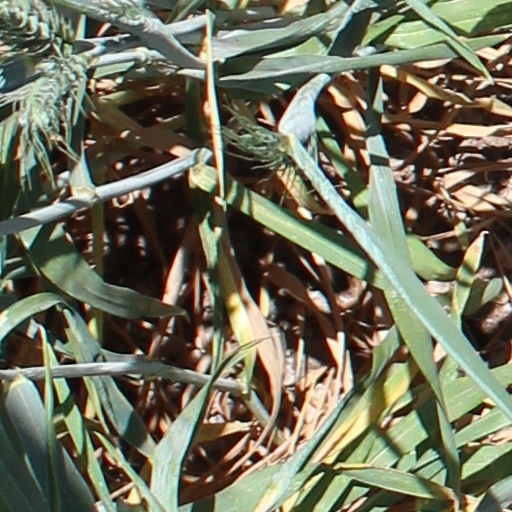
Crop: wheat